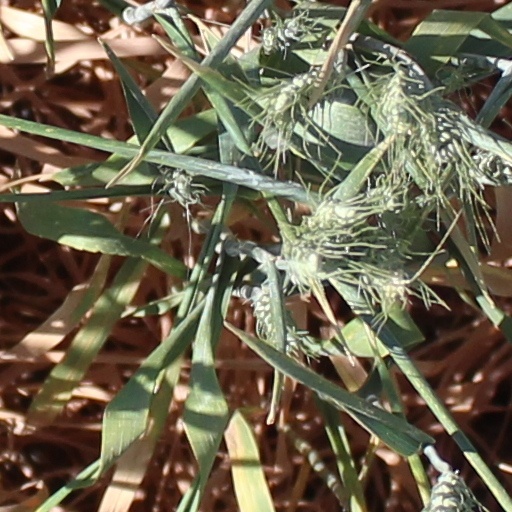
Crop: wheat